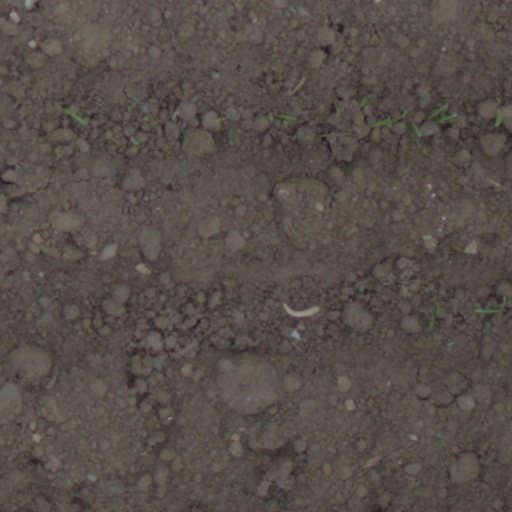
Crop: wheat